Echoes of Paradise

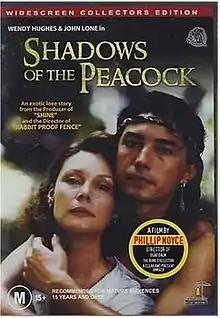

Echoes of Paradise (also known as Shadows of the Peacock) is a 1987 Australian film directed by Phillip Noyce.